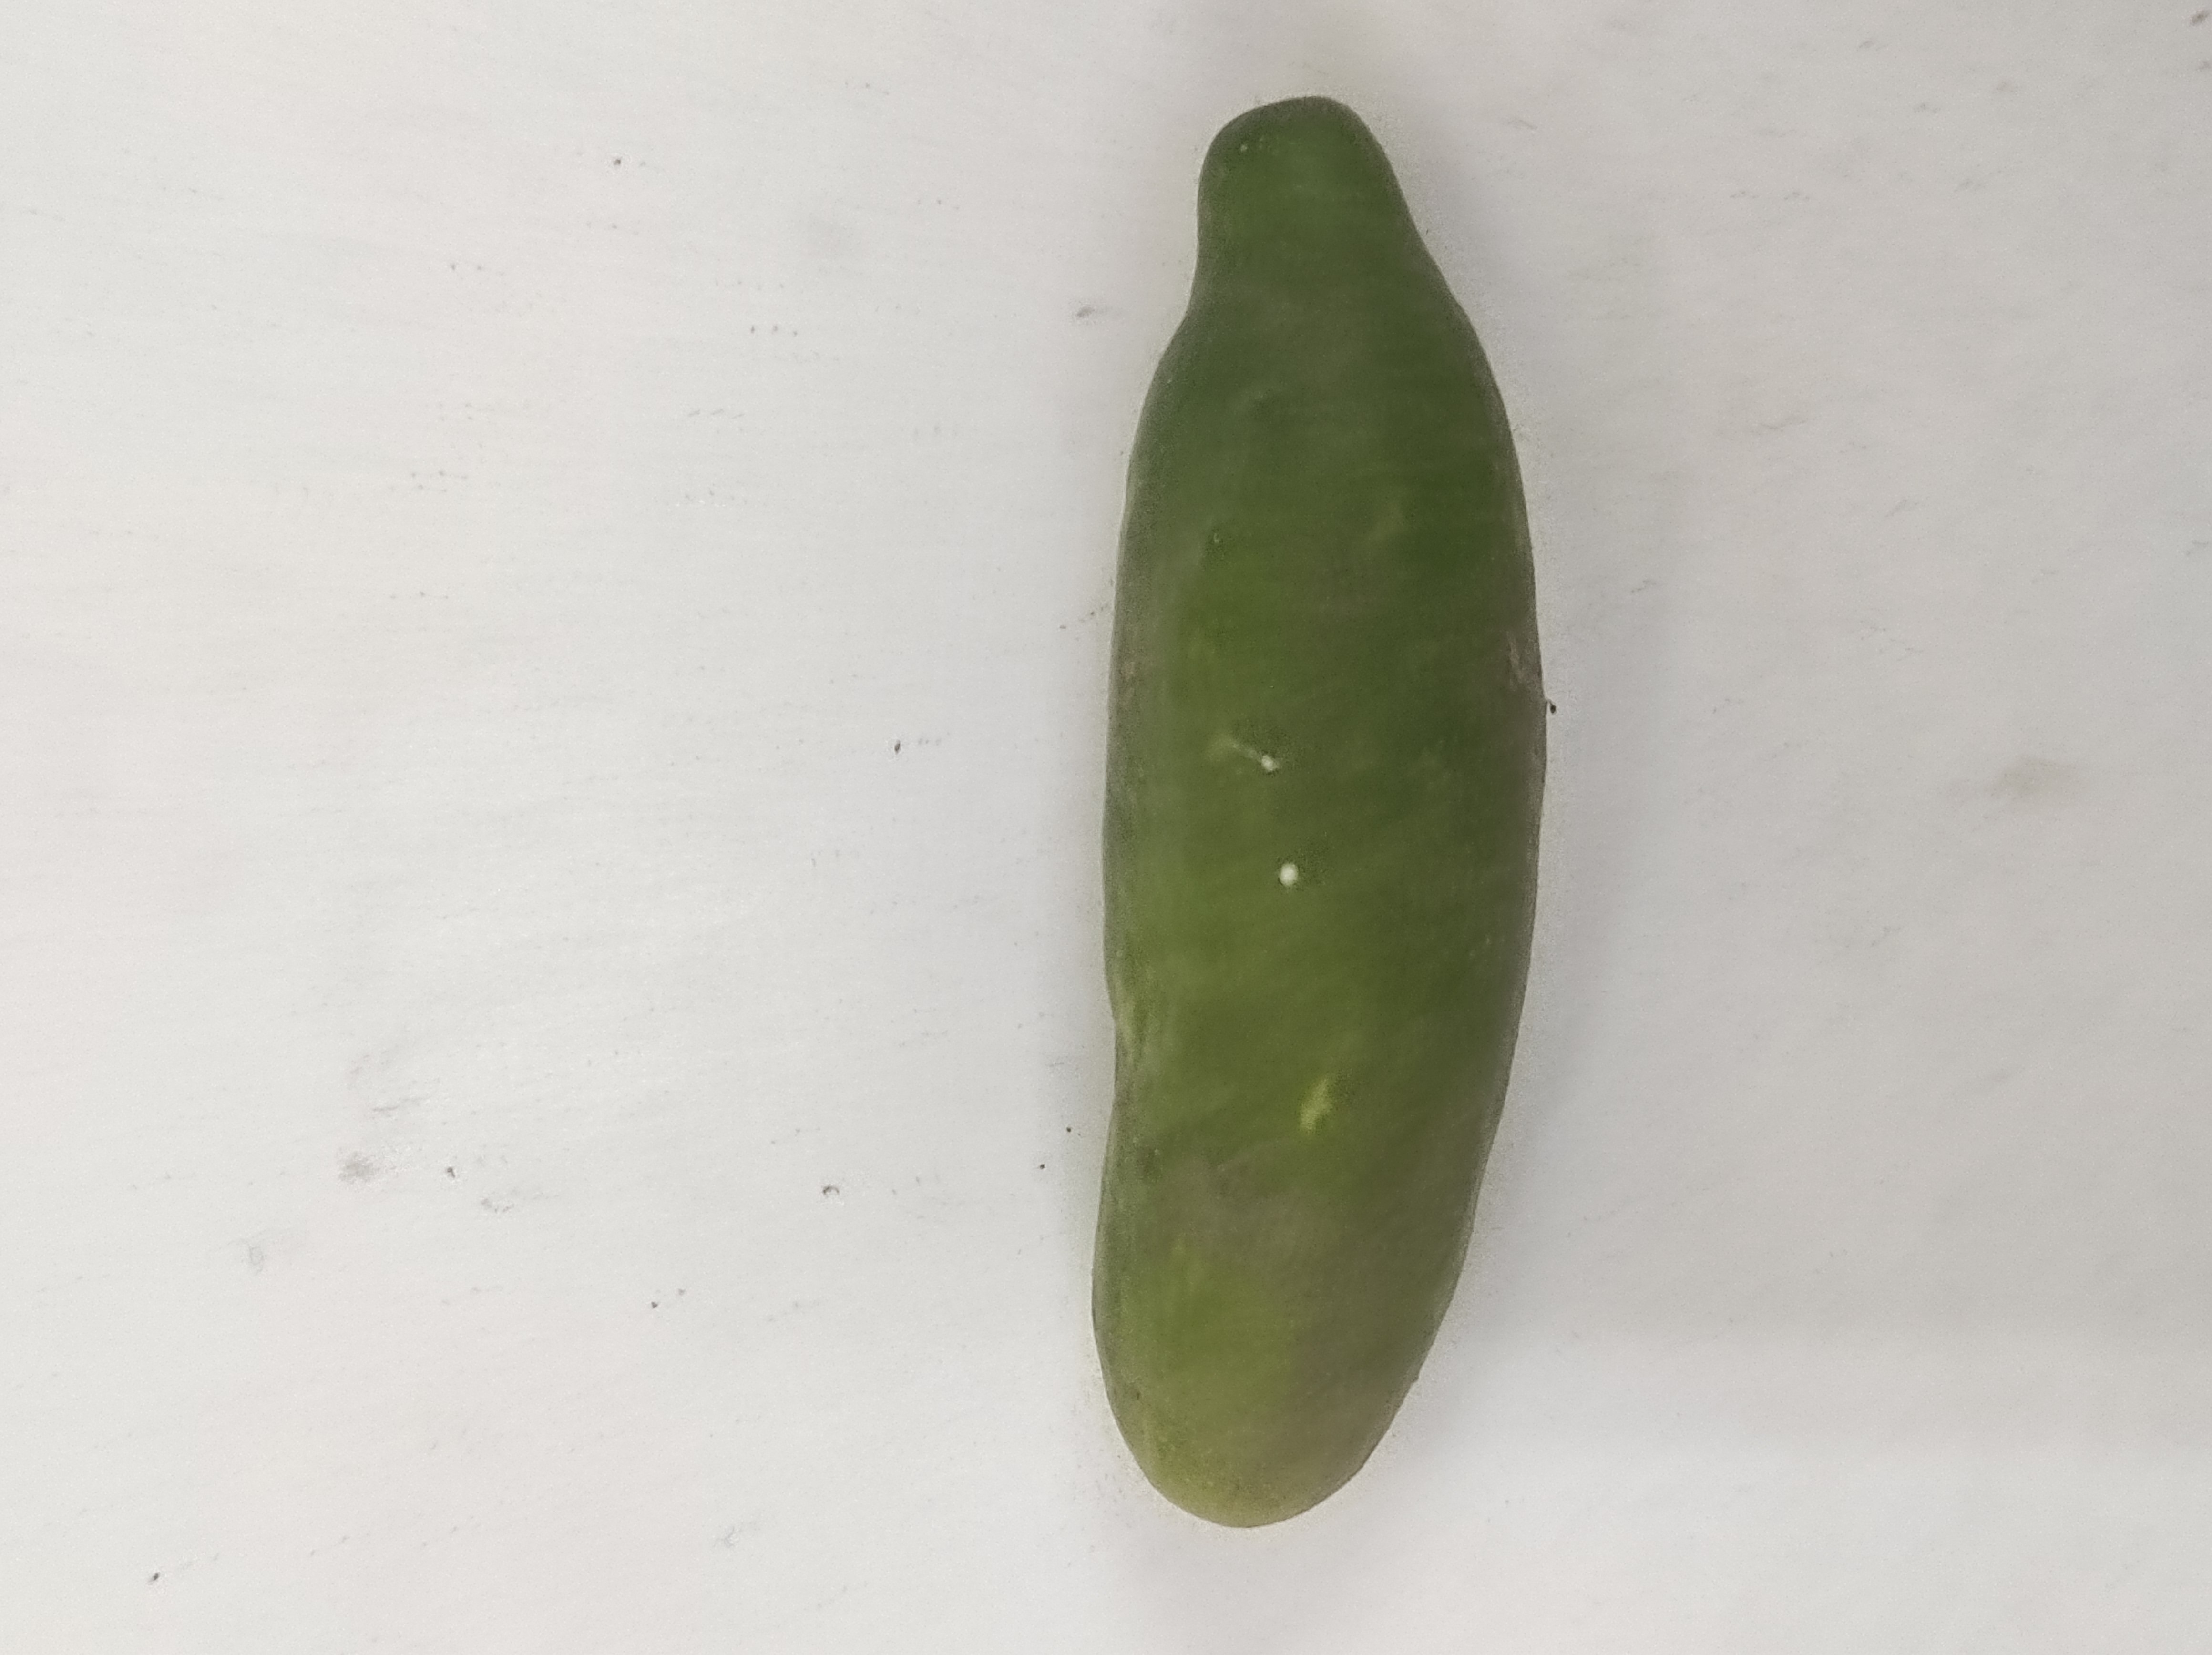
Crop: Ivy Gourd
Condition: Severely Damaged